The Devil's Nightmare

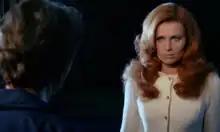
Lisa arriving at the castle

A young woman named Lisa Müller also comes to stay at the castle and proceeds to seduce each tourist according to their own personal weaknesses, then kills them, using their own sin against them. Each tourist is a representative of one of the Seven Deadly Sins. Matt Ducard represents Gluttony and dies by choking to death while gorging on food and wine. Nancy dies representing Greed by drowning in a hidden treasure hoard of powdered gold. Howard, representing Envy, is killed when he is guillotined, and Corrine, embodying Lust, is murdered when she is trapped inside an iron maiden while they are in the middle of an adulterous tryst. Short-tempered old Mr. Mason represents Wrath and dies when he is thrown out of a window and is impaled on an iron fence below. Regine dies as Sloth when a snake kills her in her sleep. Only the seminarian, Alvin Sorelle as Pride, seems immune to Lisa's seductive charms. He uses his cross to burn her face, causing her to retreat. At that point, Satan appears and tells Lisa that he will take care of Alvin. Satan follows Alvin to the chapel, where Alvin finds sanctuary. The devil says he will wait for him. Alvin offers him a bargain instead: He says Satan can have his soul if he releases the souls of his travelling companions. Satan agrees, and gives Alvin a contract to sign. Using a dagger, he cuts a cross in his wrist and uses the blood to sign the contract, which immediately bursts into flames.